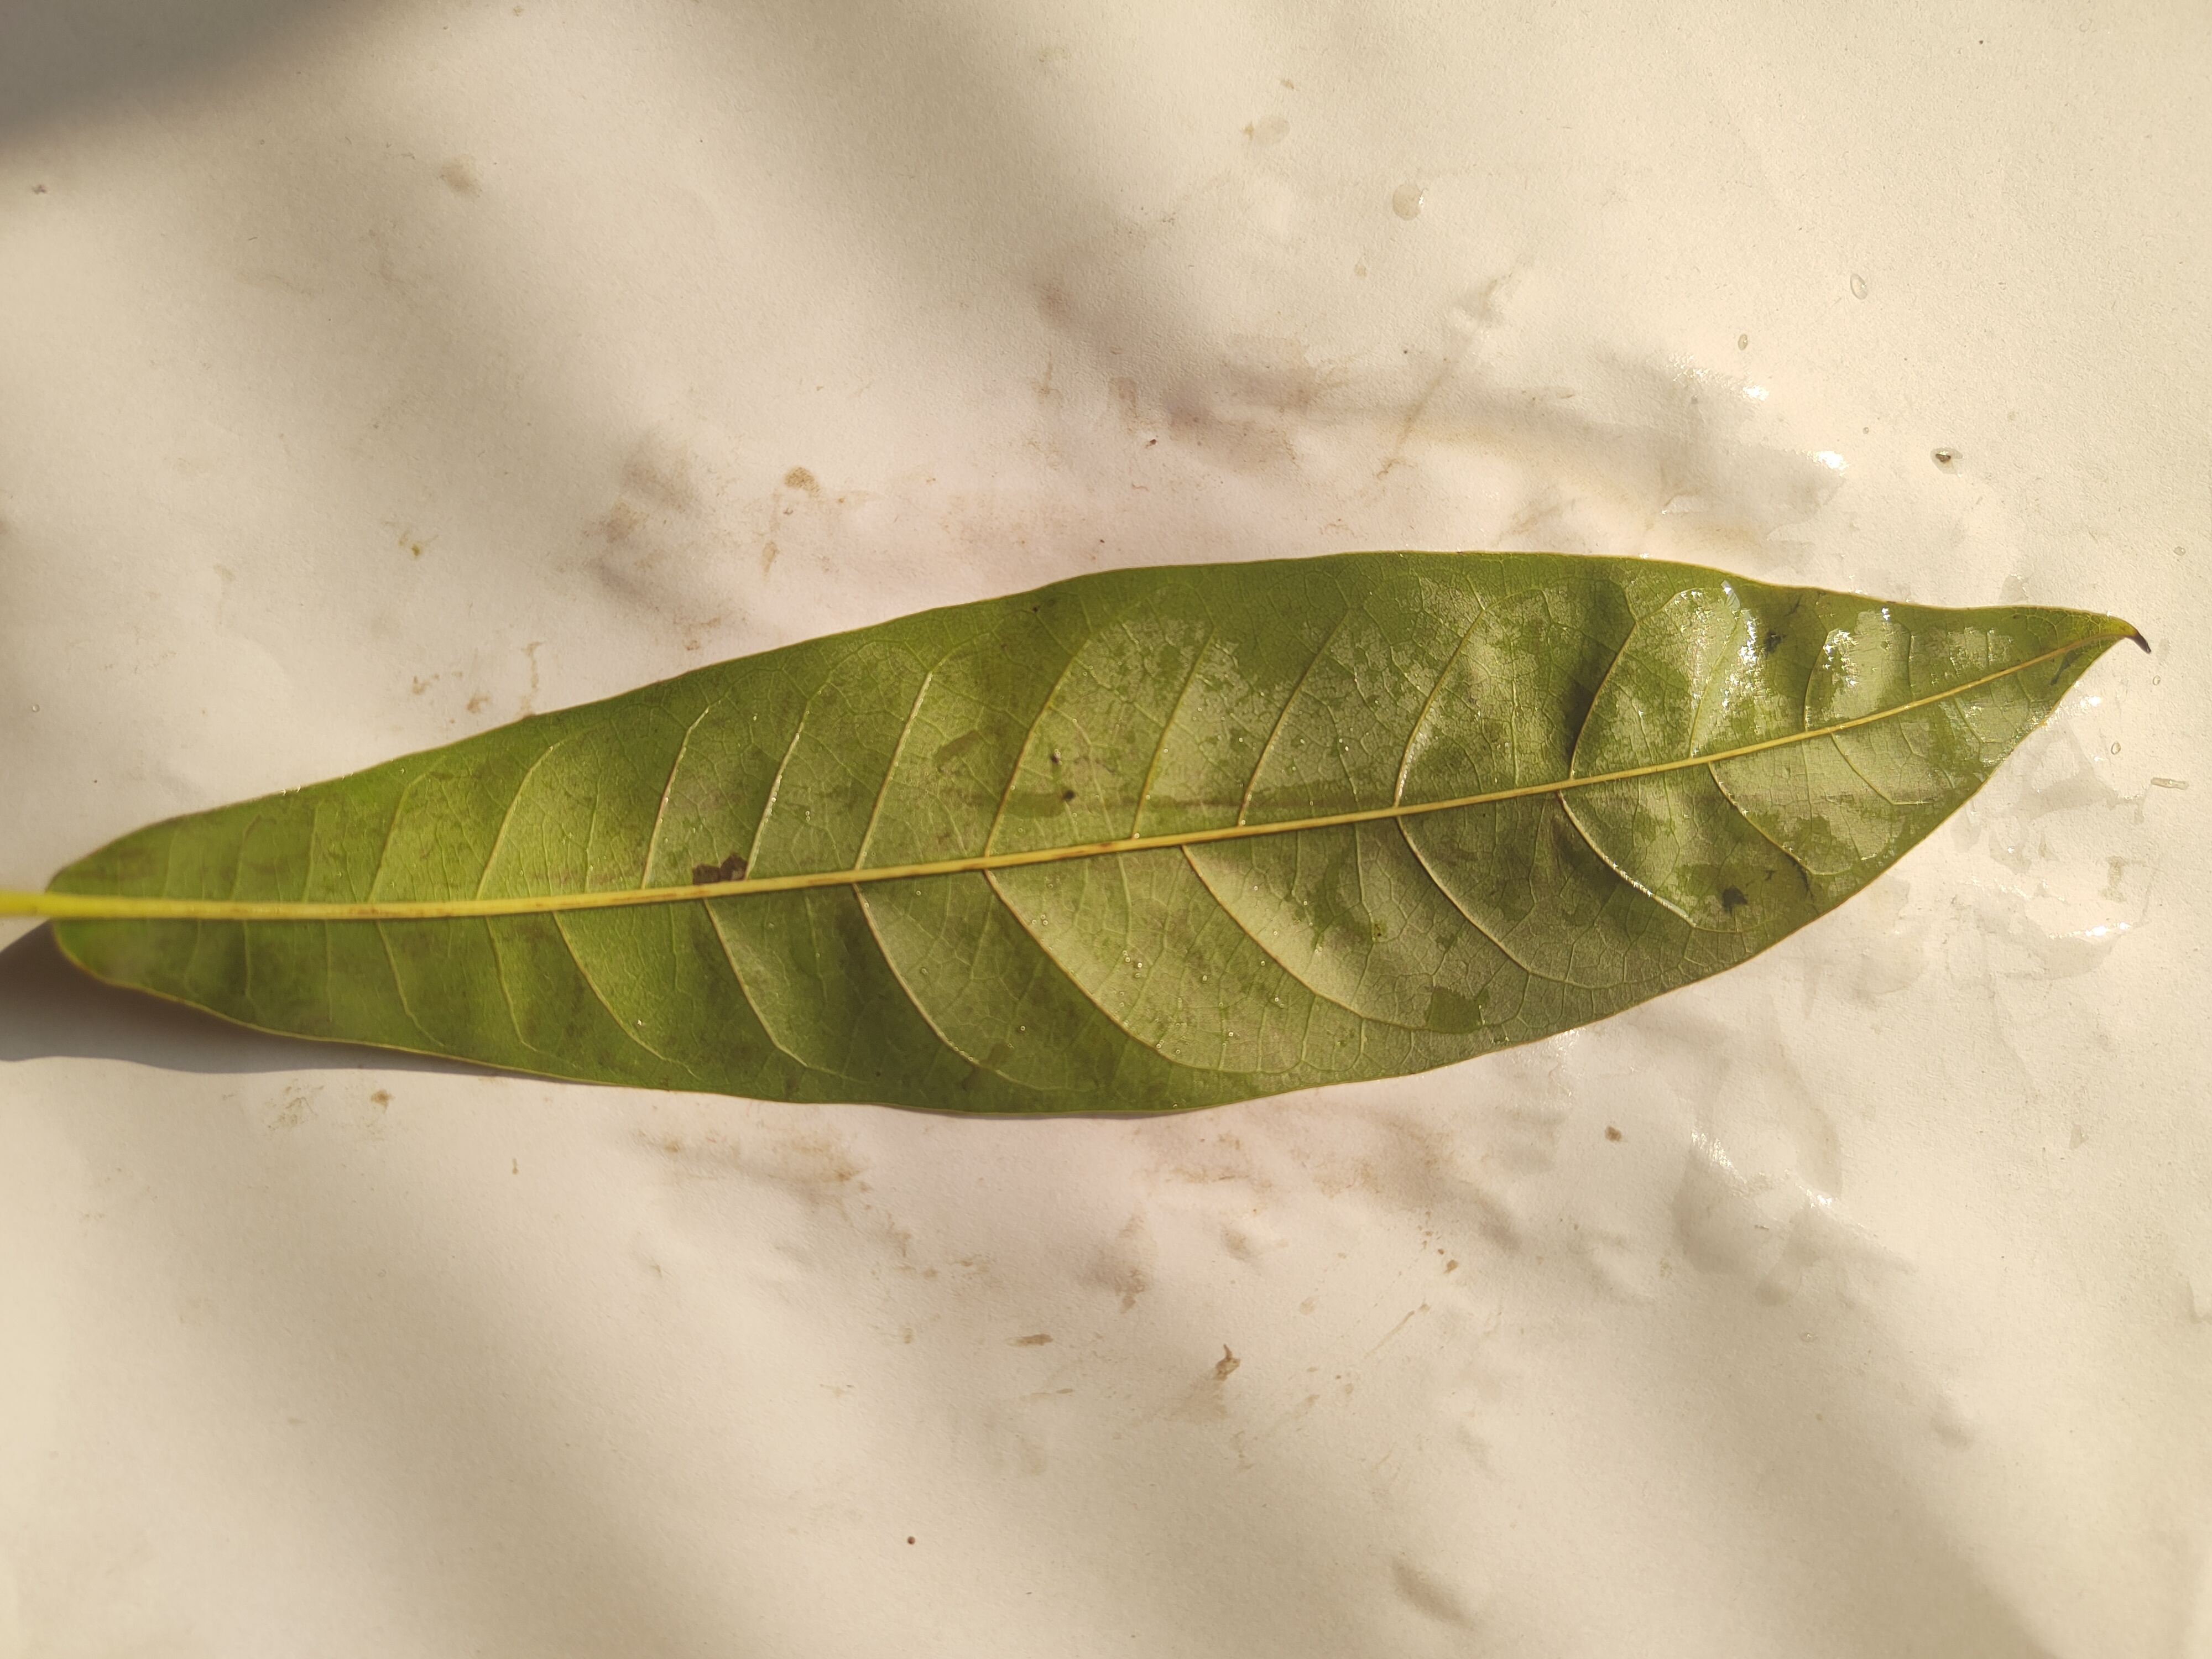
Leaf variety: Custard Apple